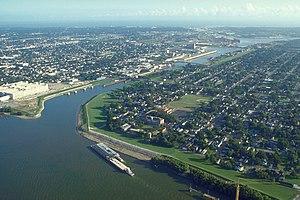
Le Inner Harbor Navigation Canal est le nom officiel d’une voie d'eau de 9 km de longueur à La Nouvelle-Orléans, États-Unis. Elle cependant plus connu sous le nom de Industrial Canal par ses utilisateurs locaux et ses riverains. Ce canal connecte le fleuve Mississippi et le lac Pontchartrain, en plus de séparer le quartier de La Nouvelle-Orléans Est du reste de la ville ainsi que ceux de Lower et Upper 9th Ward. Il partage environ la moitié de son parcours sud avec le Gulf Intracoastal Waterway et le Mississippi River Gulf Outlet.